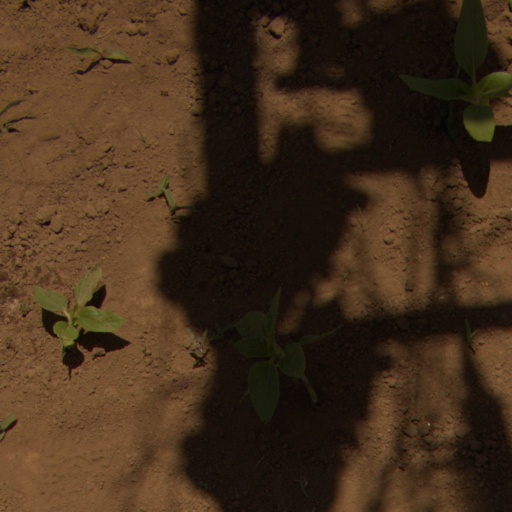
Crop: Jerusalem artichoke